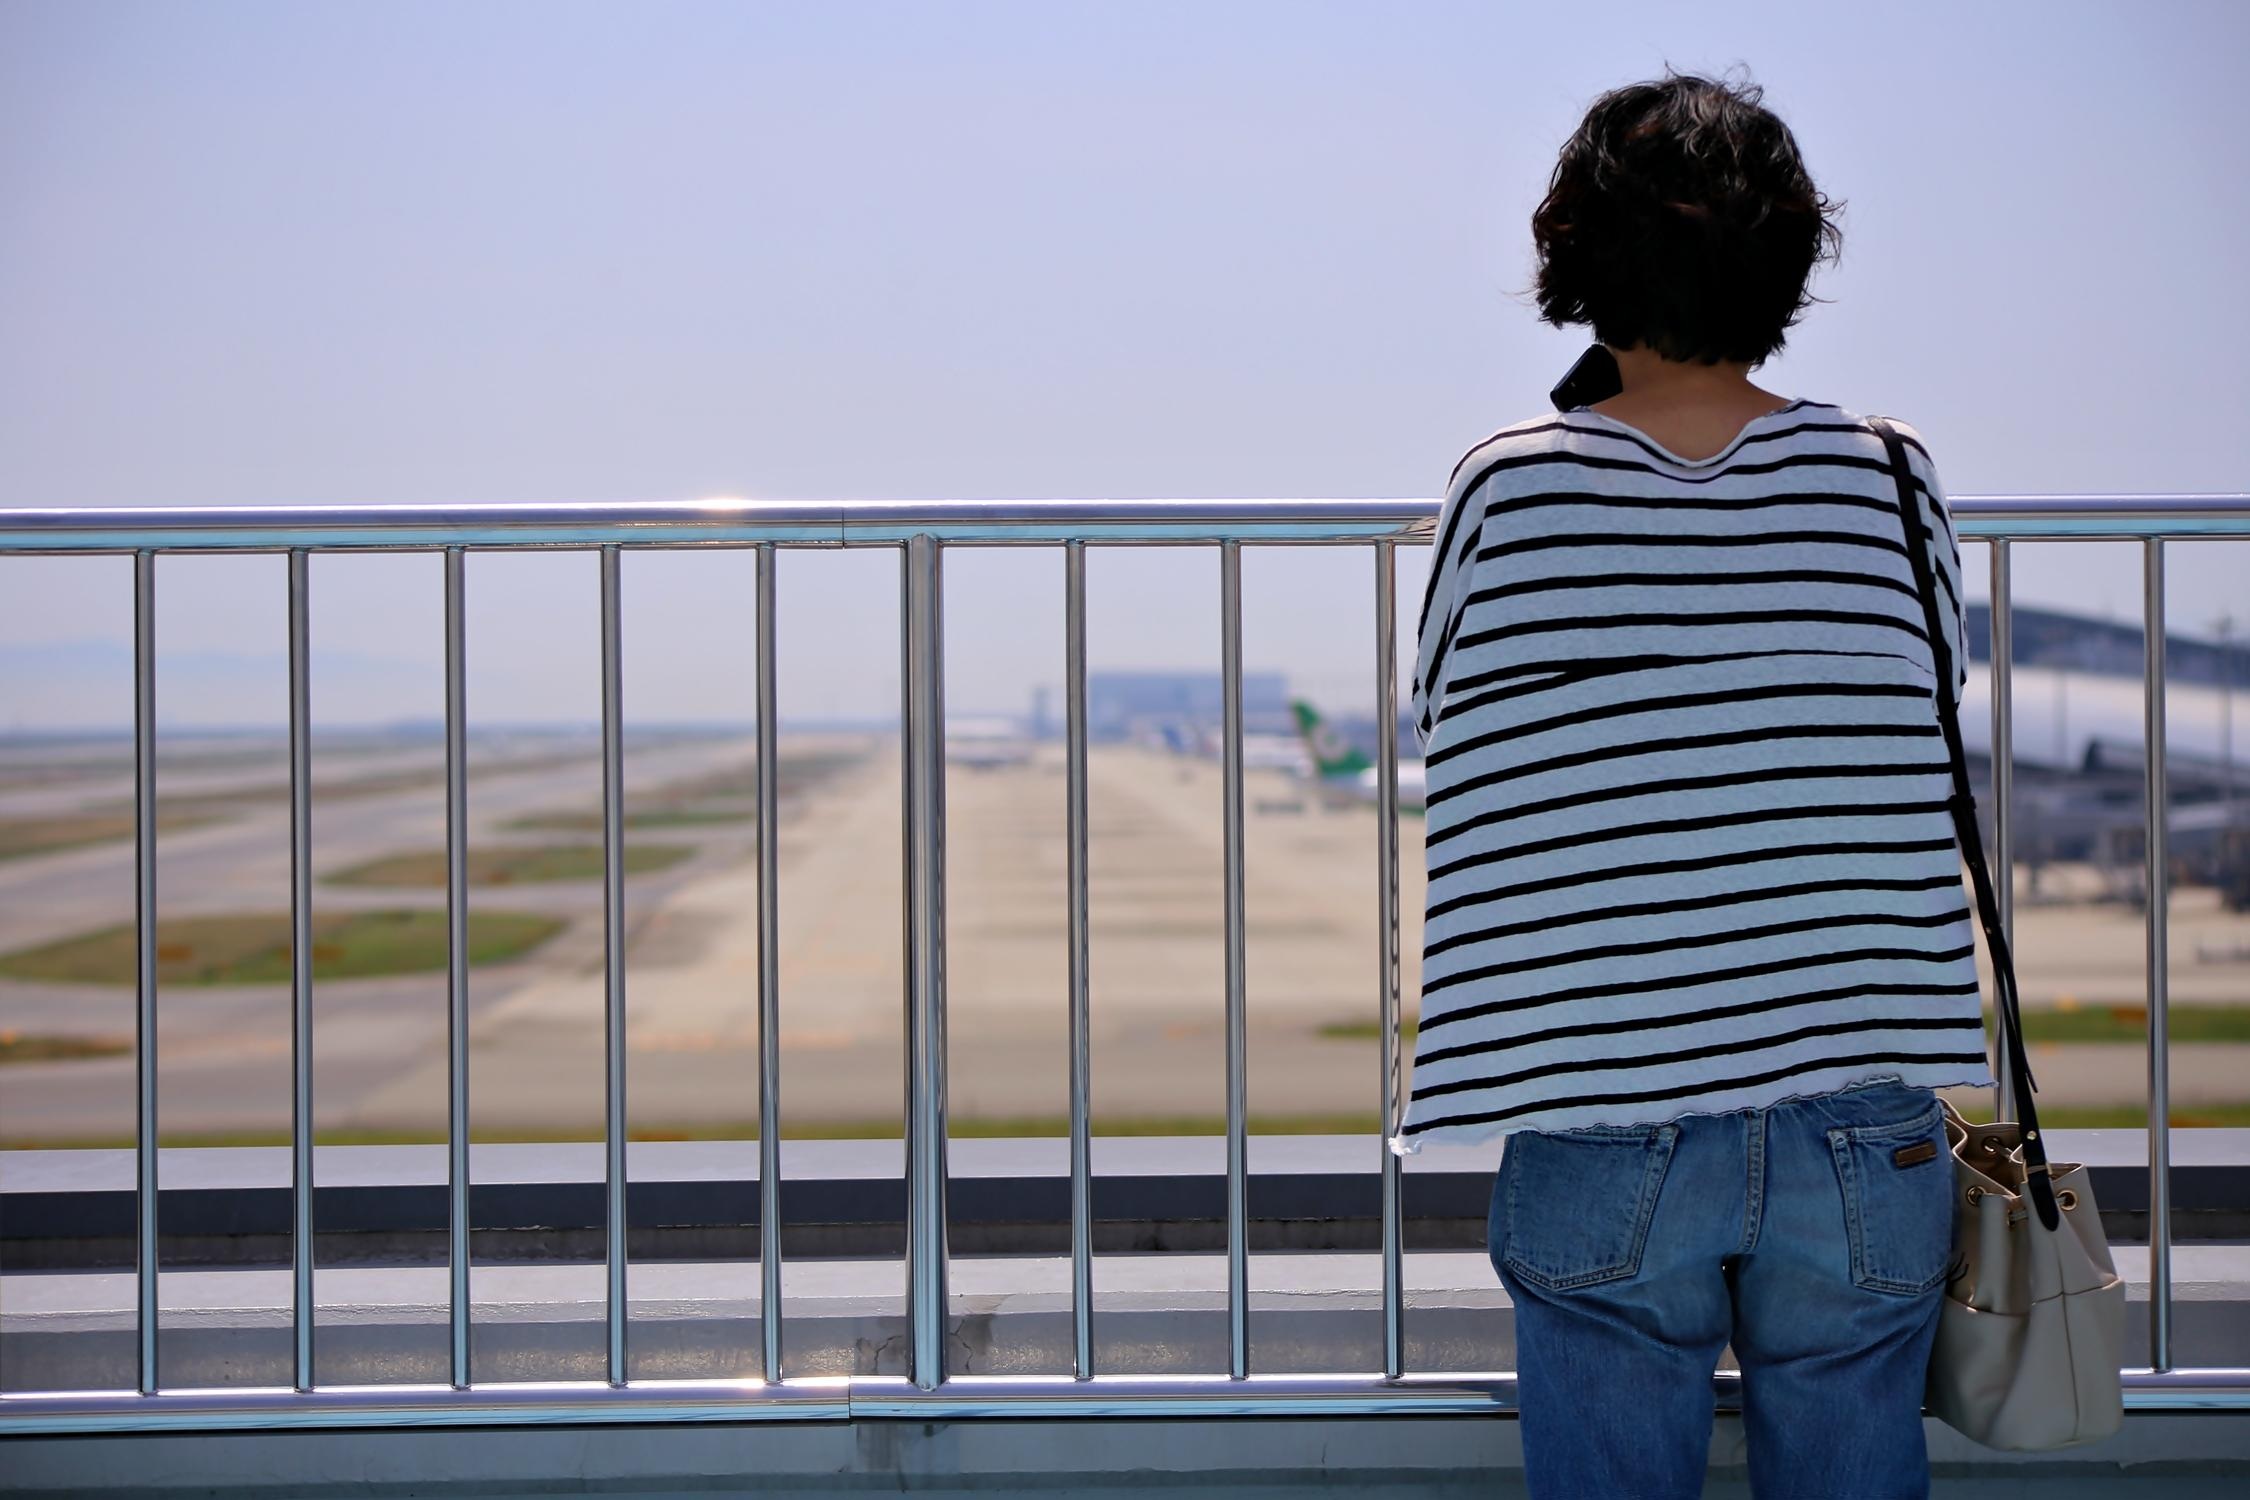
white, portrait, sitting, blue, japan, women, osaka, kansai international airport, human positions